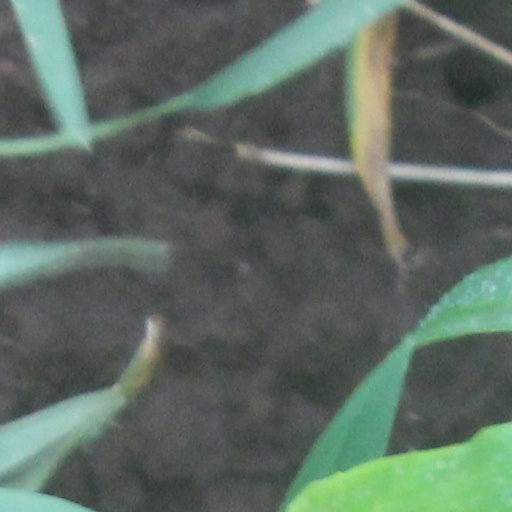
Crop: wheat